Alexander Bening

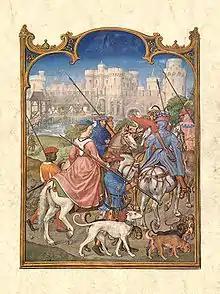
"August" by Alexander and Simon Bening, Biblioteca Marciana

Alexander Bening (died 1519), also Sanders Bening, was an early 16th-century miniature painter of the Ghent-Bruges school and Netherlandish tradition. His date of birth is unknown.